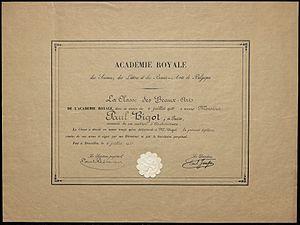
Le Plan de Rome est une maquette, ou plus précisément un plan-relief de la Rome antique du IVᵉ siècle, en plâtre verni, qui représente à l'échelle 1/400 les trois cinquièmes de la ville, en un puzzle d'une centaine de pièces, réalisée par Paul Bigot, architecte et lauréat du Grand prix de Rome pour l'année 1900. Initialement circonscrit au Circus Maximus, le travail de Bigot s'étend peu à peu à une surface de plus de 70 m². C'est aussi un projet de restitution virtuelle mené à l'université de Caen depuis les années 1990.